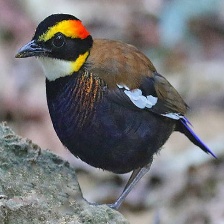
Species: BANDED PITA
Scientific name: HYDRORNIS GUAJANA